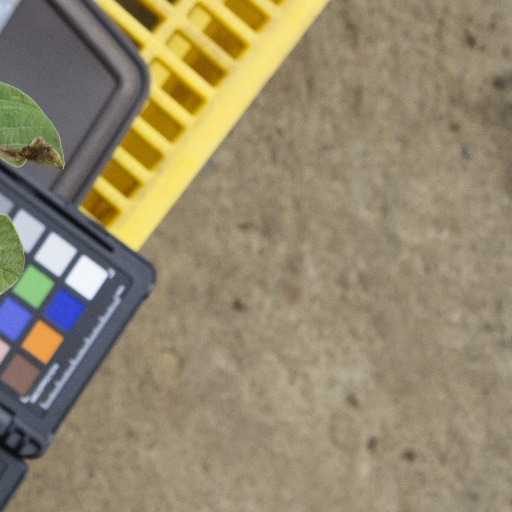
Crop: soybean